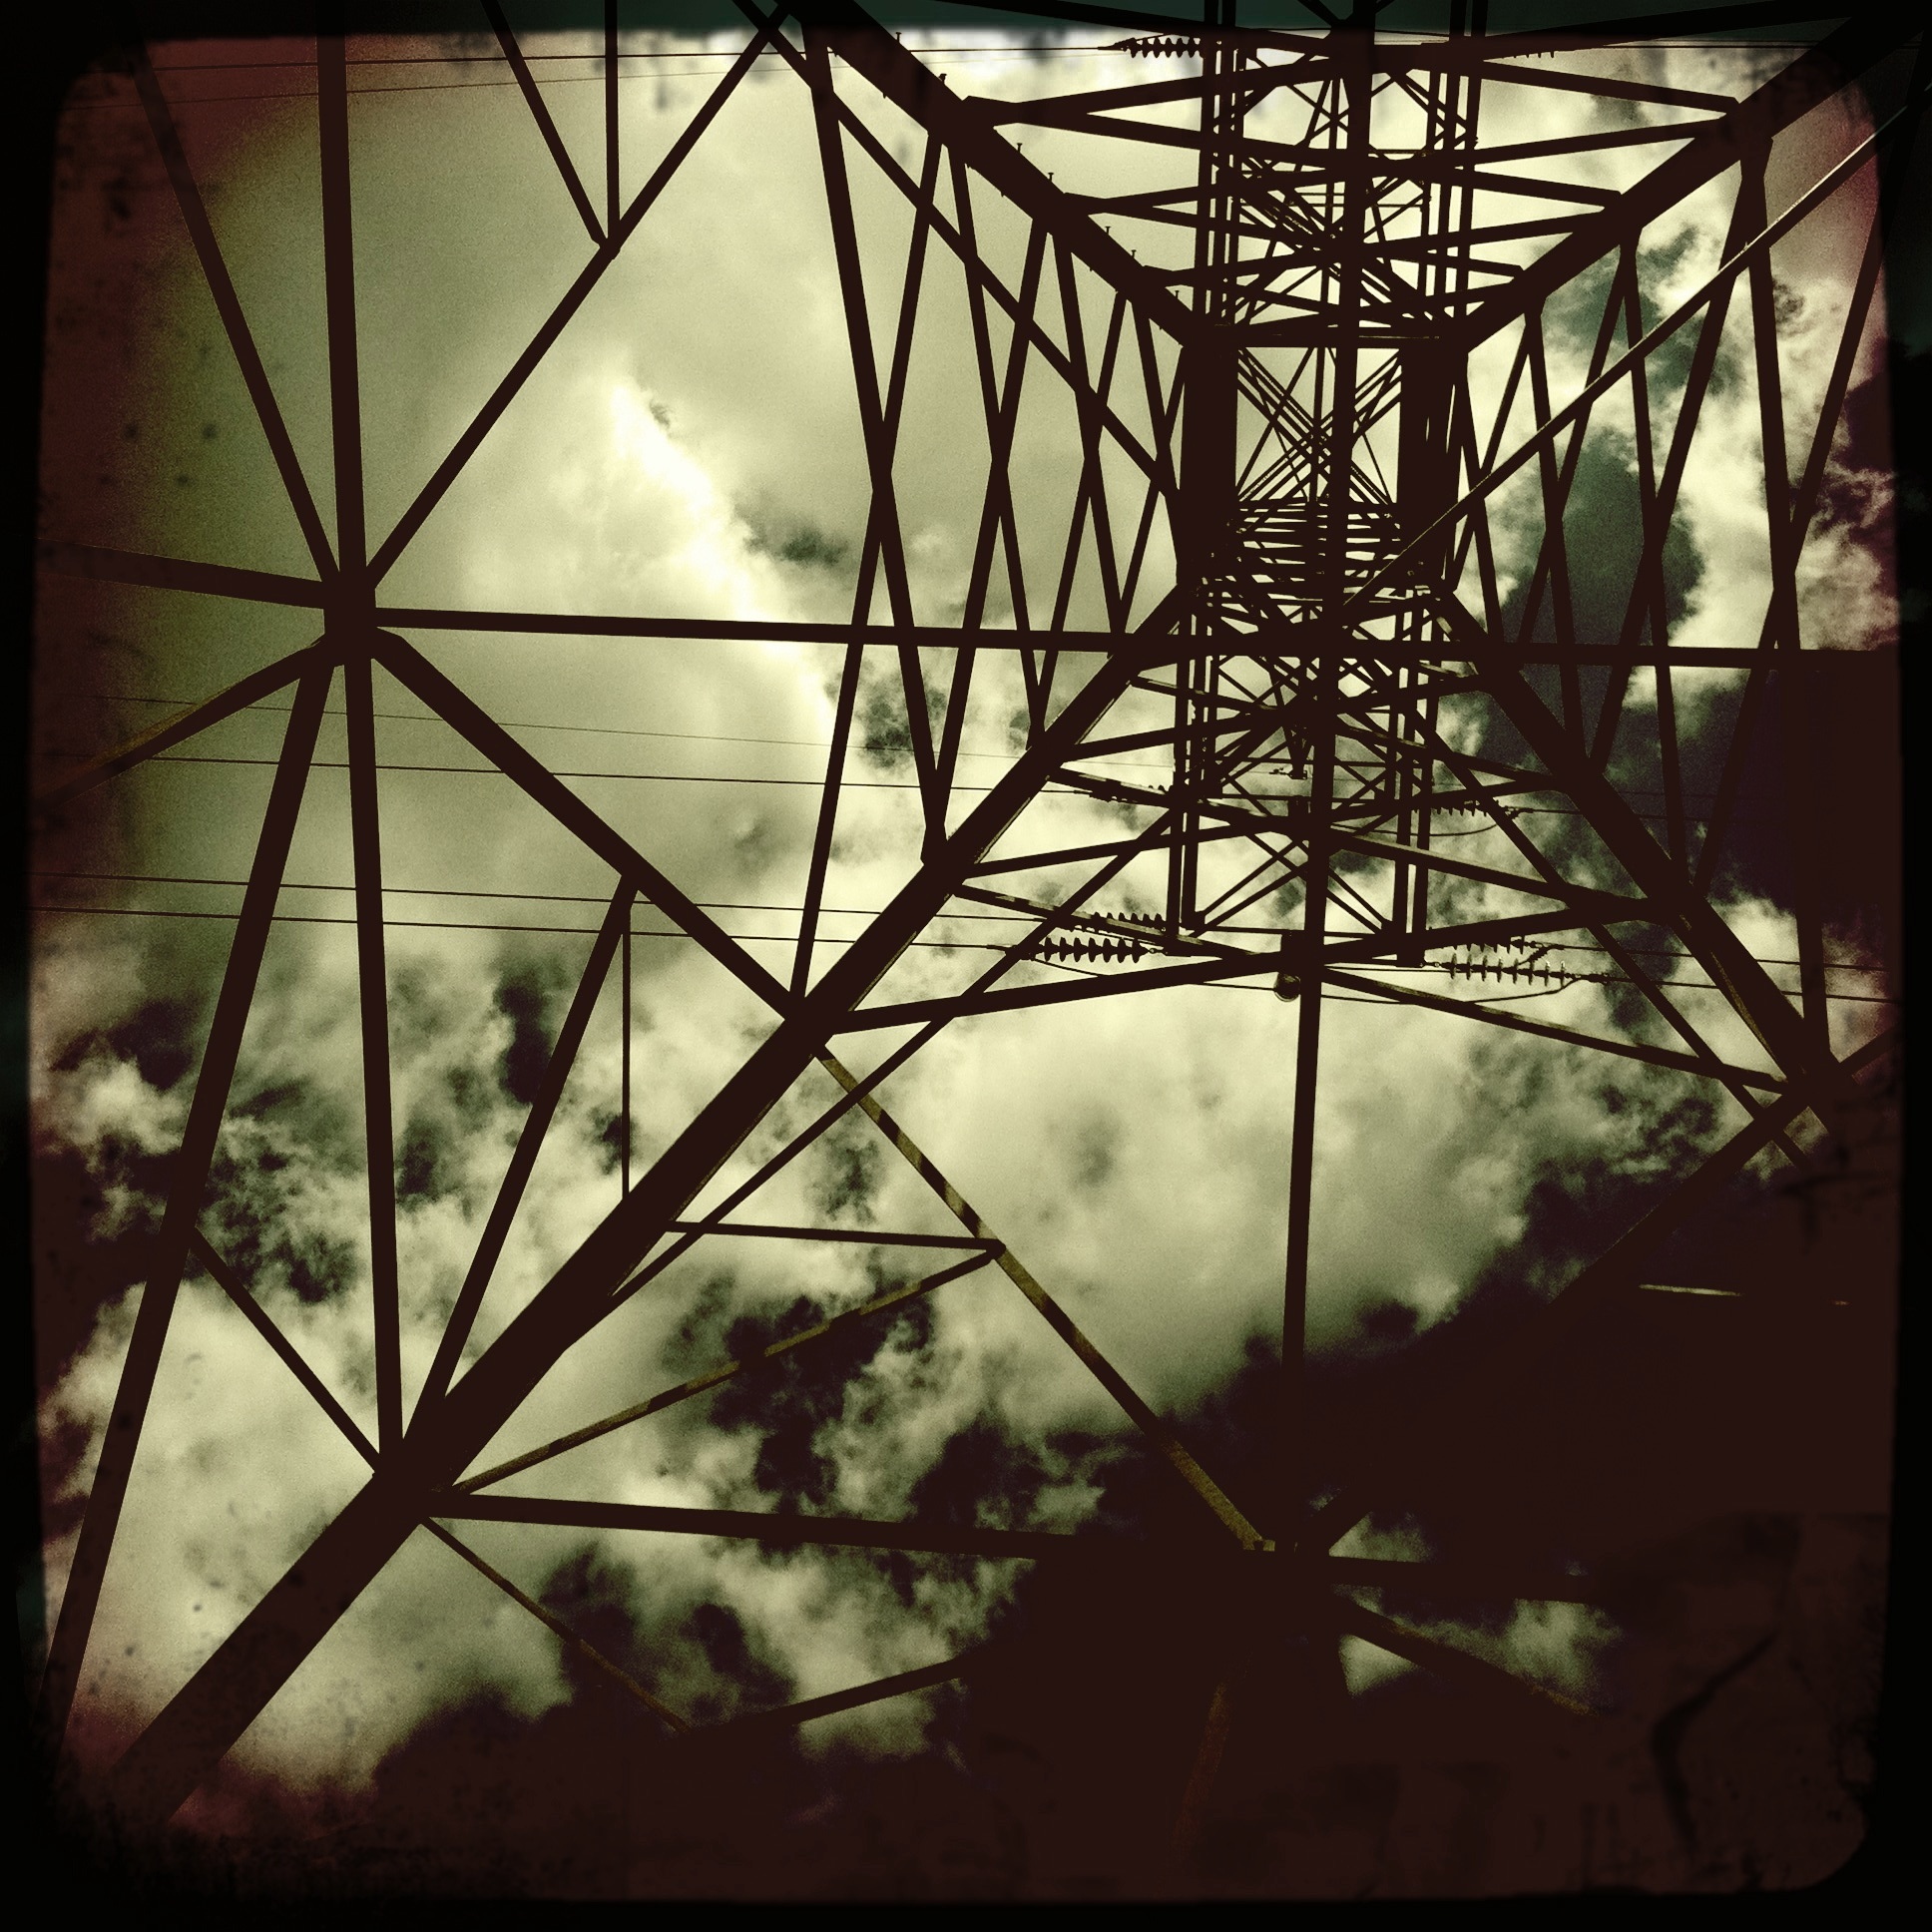
light, black and white, architecture, structure, sky, technology, sunlight, leaf, window, glass, urban, steel, environment, pole, line, reflection, high, tower, equipment, electrical, industrial, darkness, industry, black, electricity, energy, power, engineering, design, symmetry, electric, shape, voltage, electrical tower